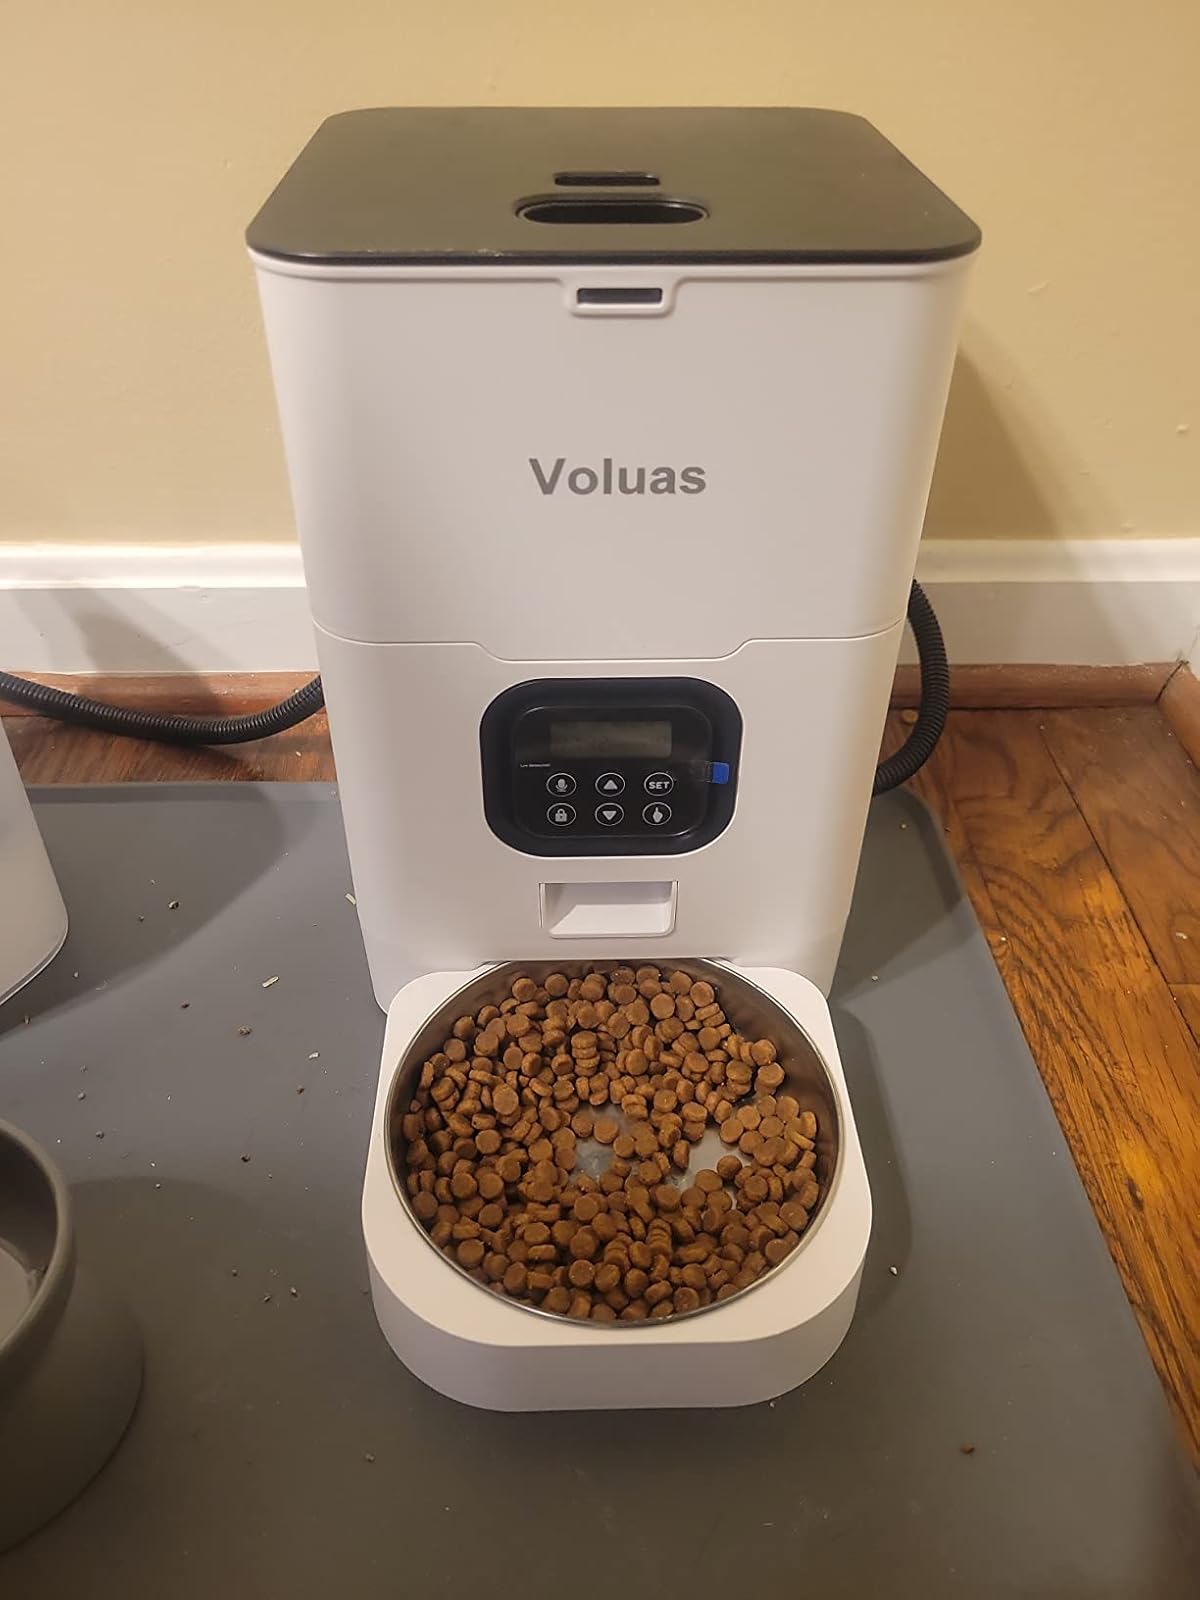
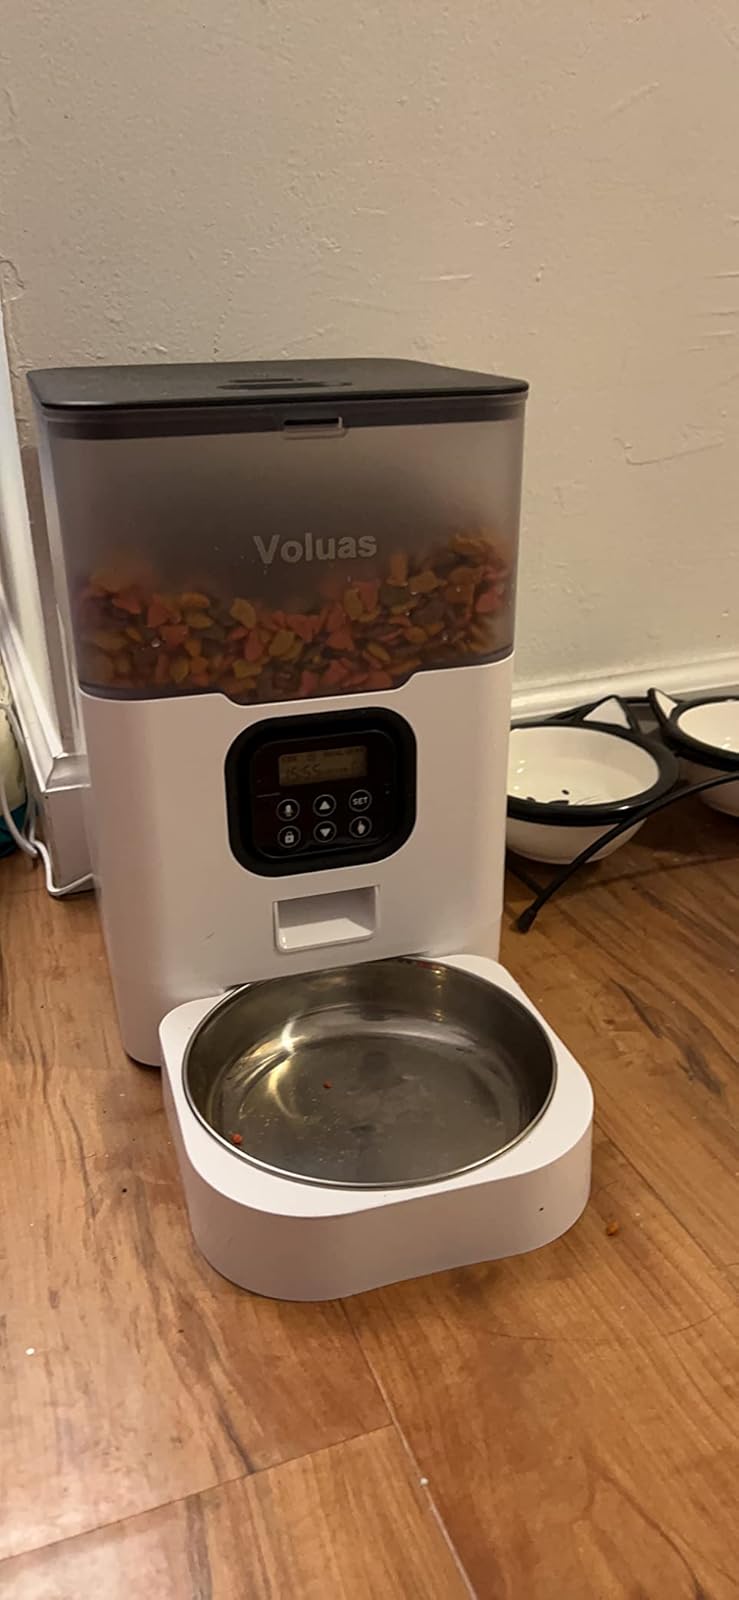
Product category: items_feeder
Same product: no